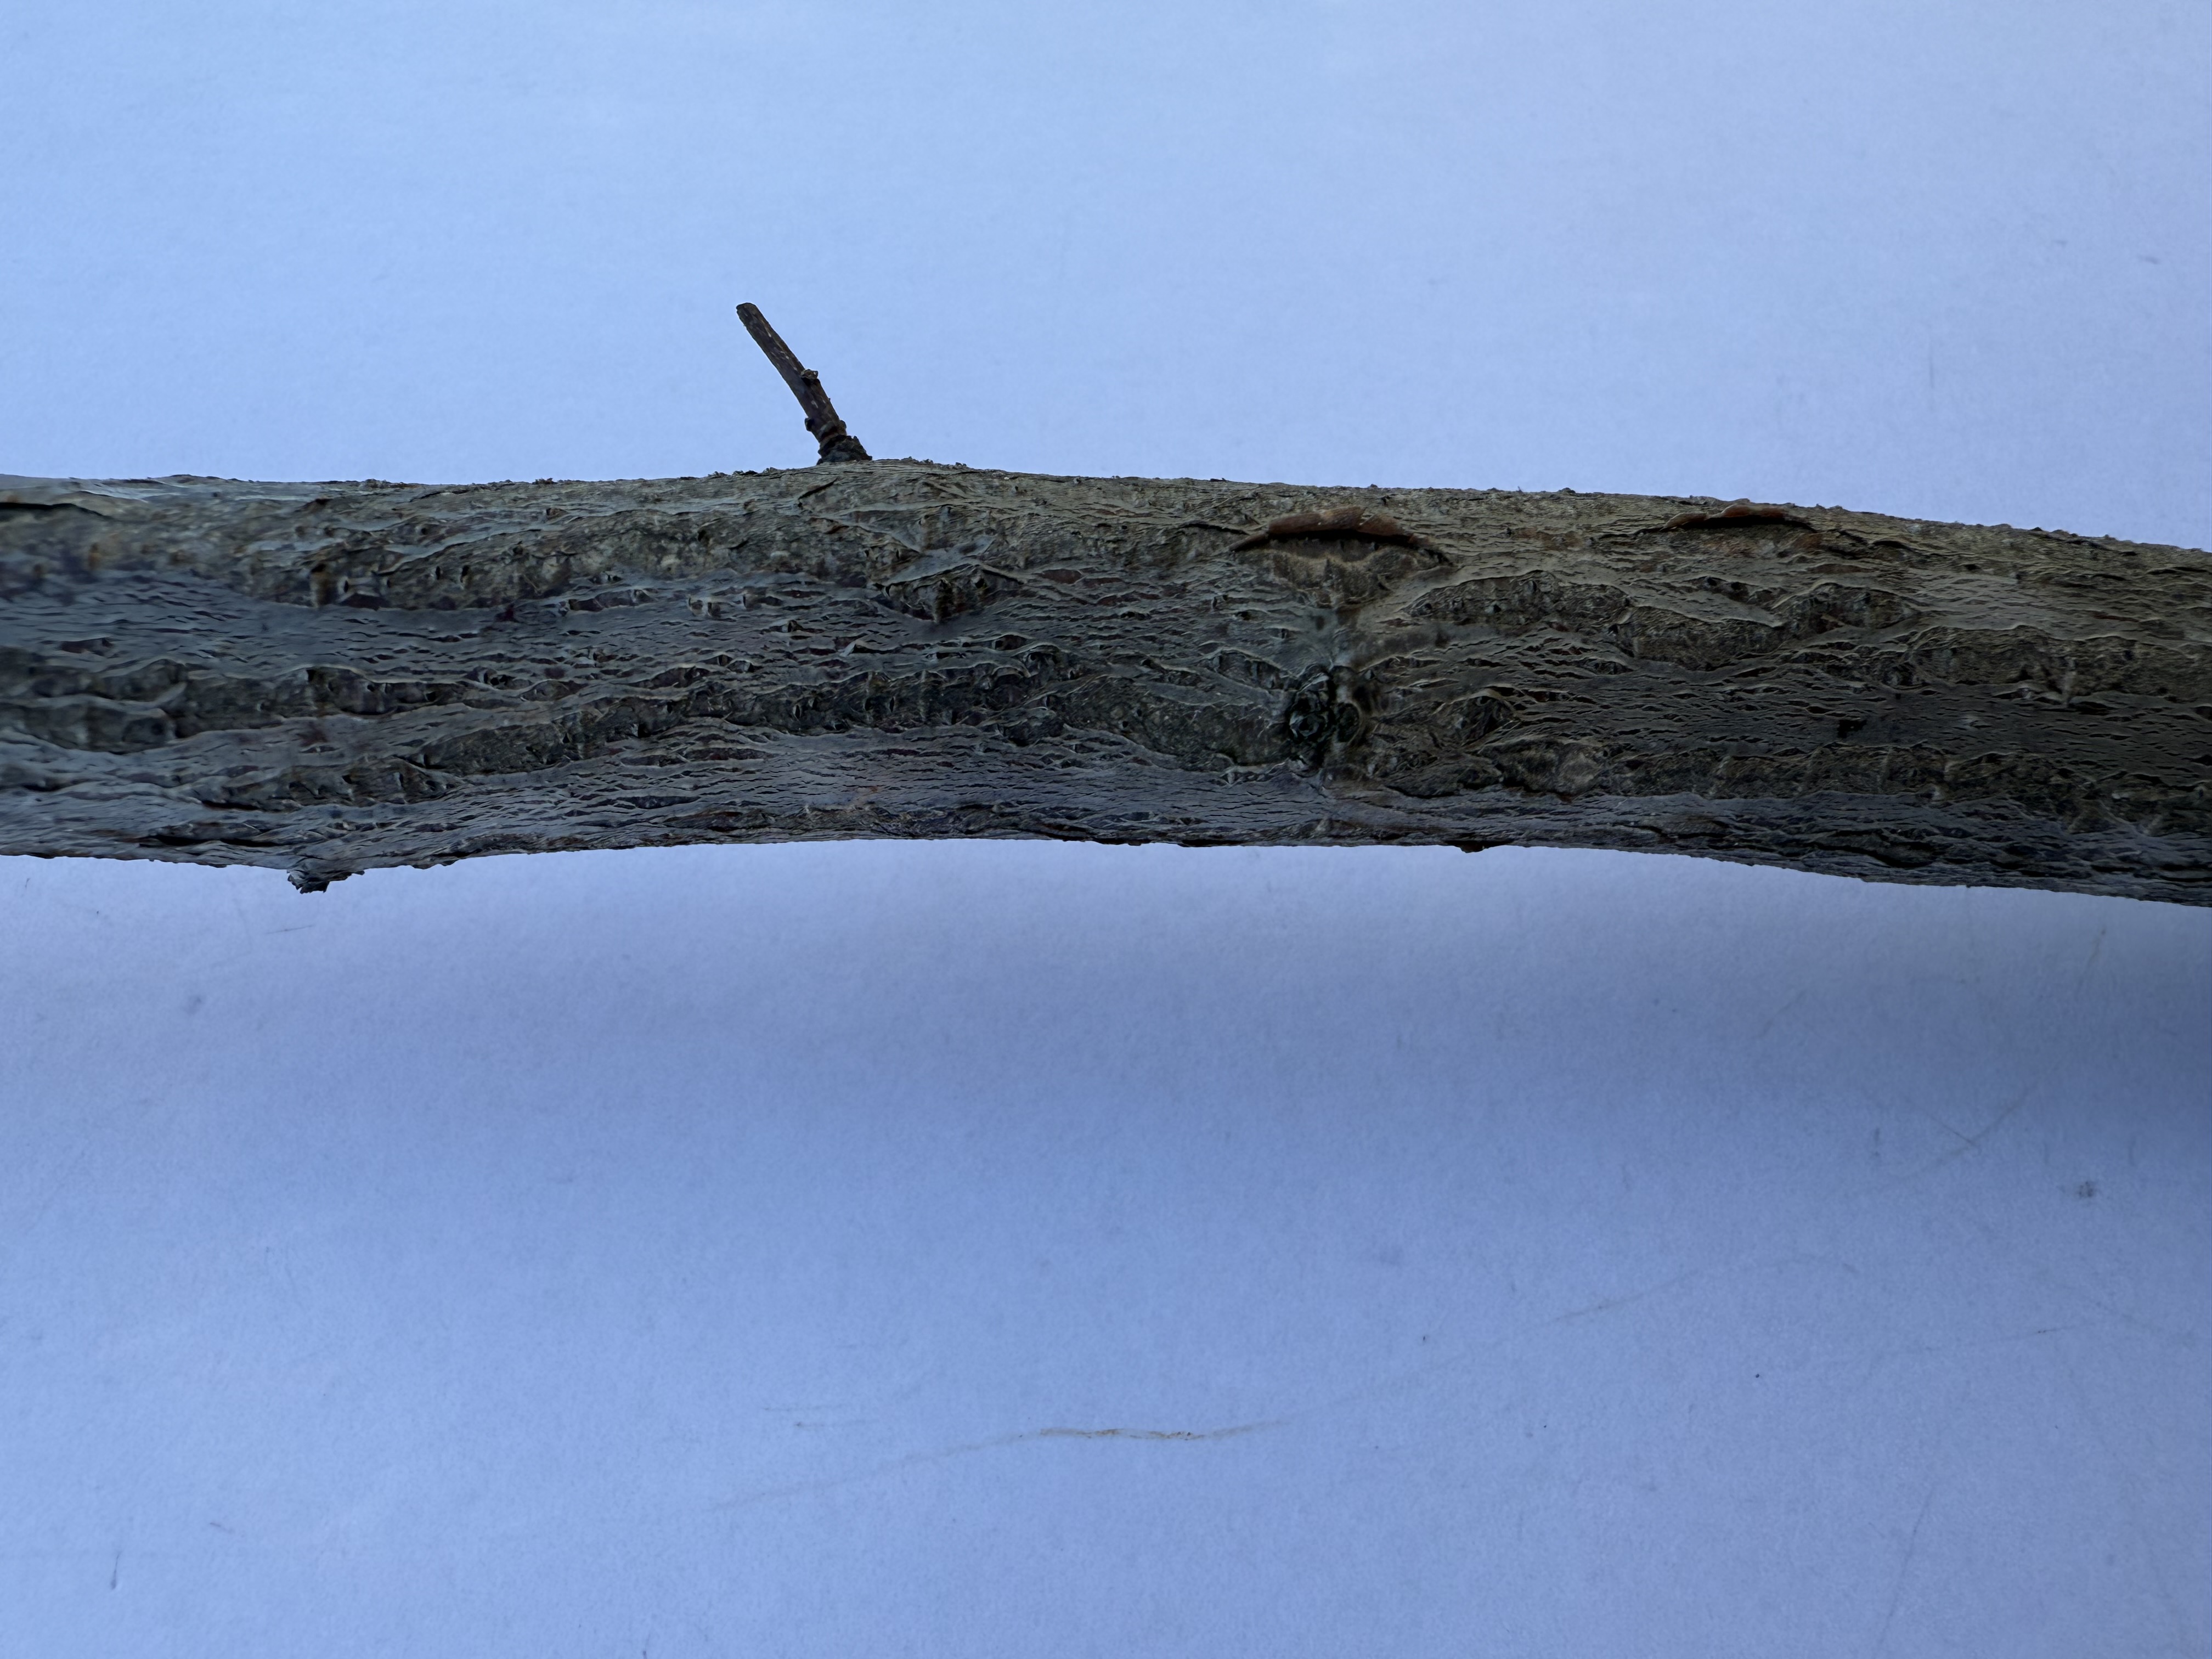
Variety: Angeleno Plum